Universal joint

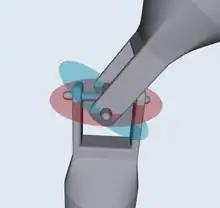
A sample universal joint colour-coded to the diagrams about the equation of motion. The red and blue planes are visible.

The Cardan joint suffers from one major problem: even when the input drive shaft axle rotates at a constant speed, the output drive shaft axle rotates at a variable speed, thus causing vibration and wear. The variation in the speed of the driven shaft depends on the configuration of the joint, which is specified by three variables: